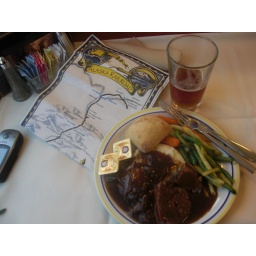
beef pot roast in red wine sauce with an Alaskan Amber